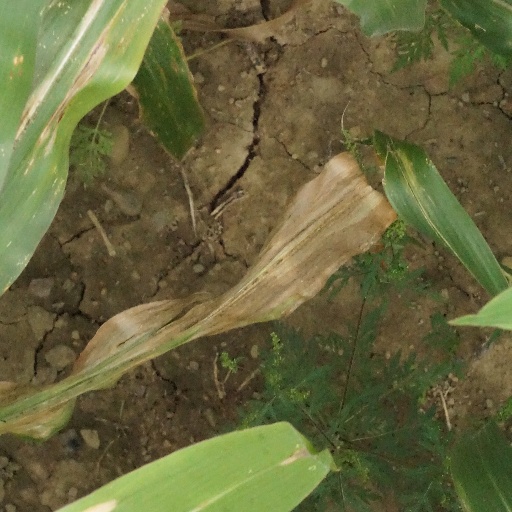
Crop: maize; corn